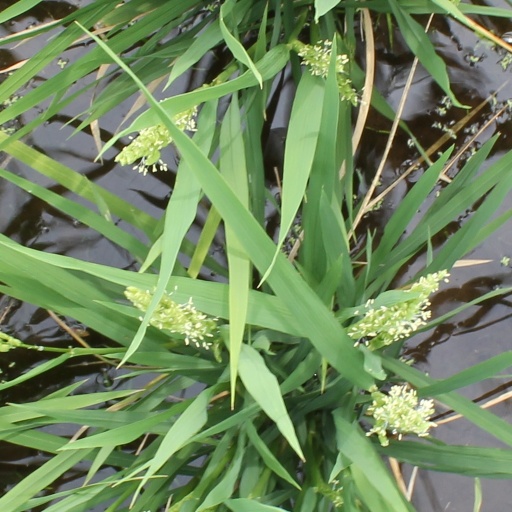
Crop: rice